Andrea Nozzari

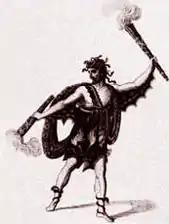
Andrea Nozzari as Poliflegonte in Simon Mayr's "Il sogno di Partenope"

Nozzari was born in Vertova and studied in Bergamo and Rome. He is notable for the principal roles written for him by Gioachino Rossini and mostly premiered in Domenico Barbaia's theatres in Naples. These were: